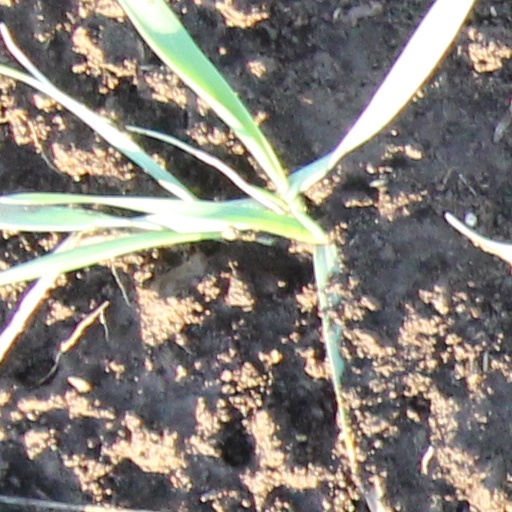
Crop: wheat